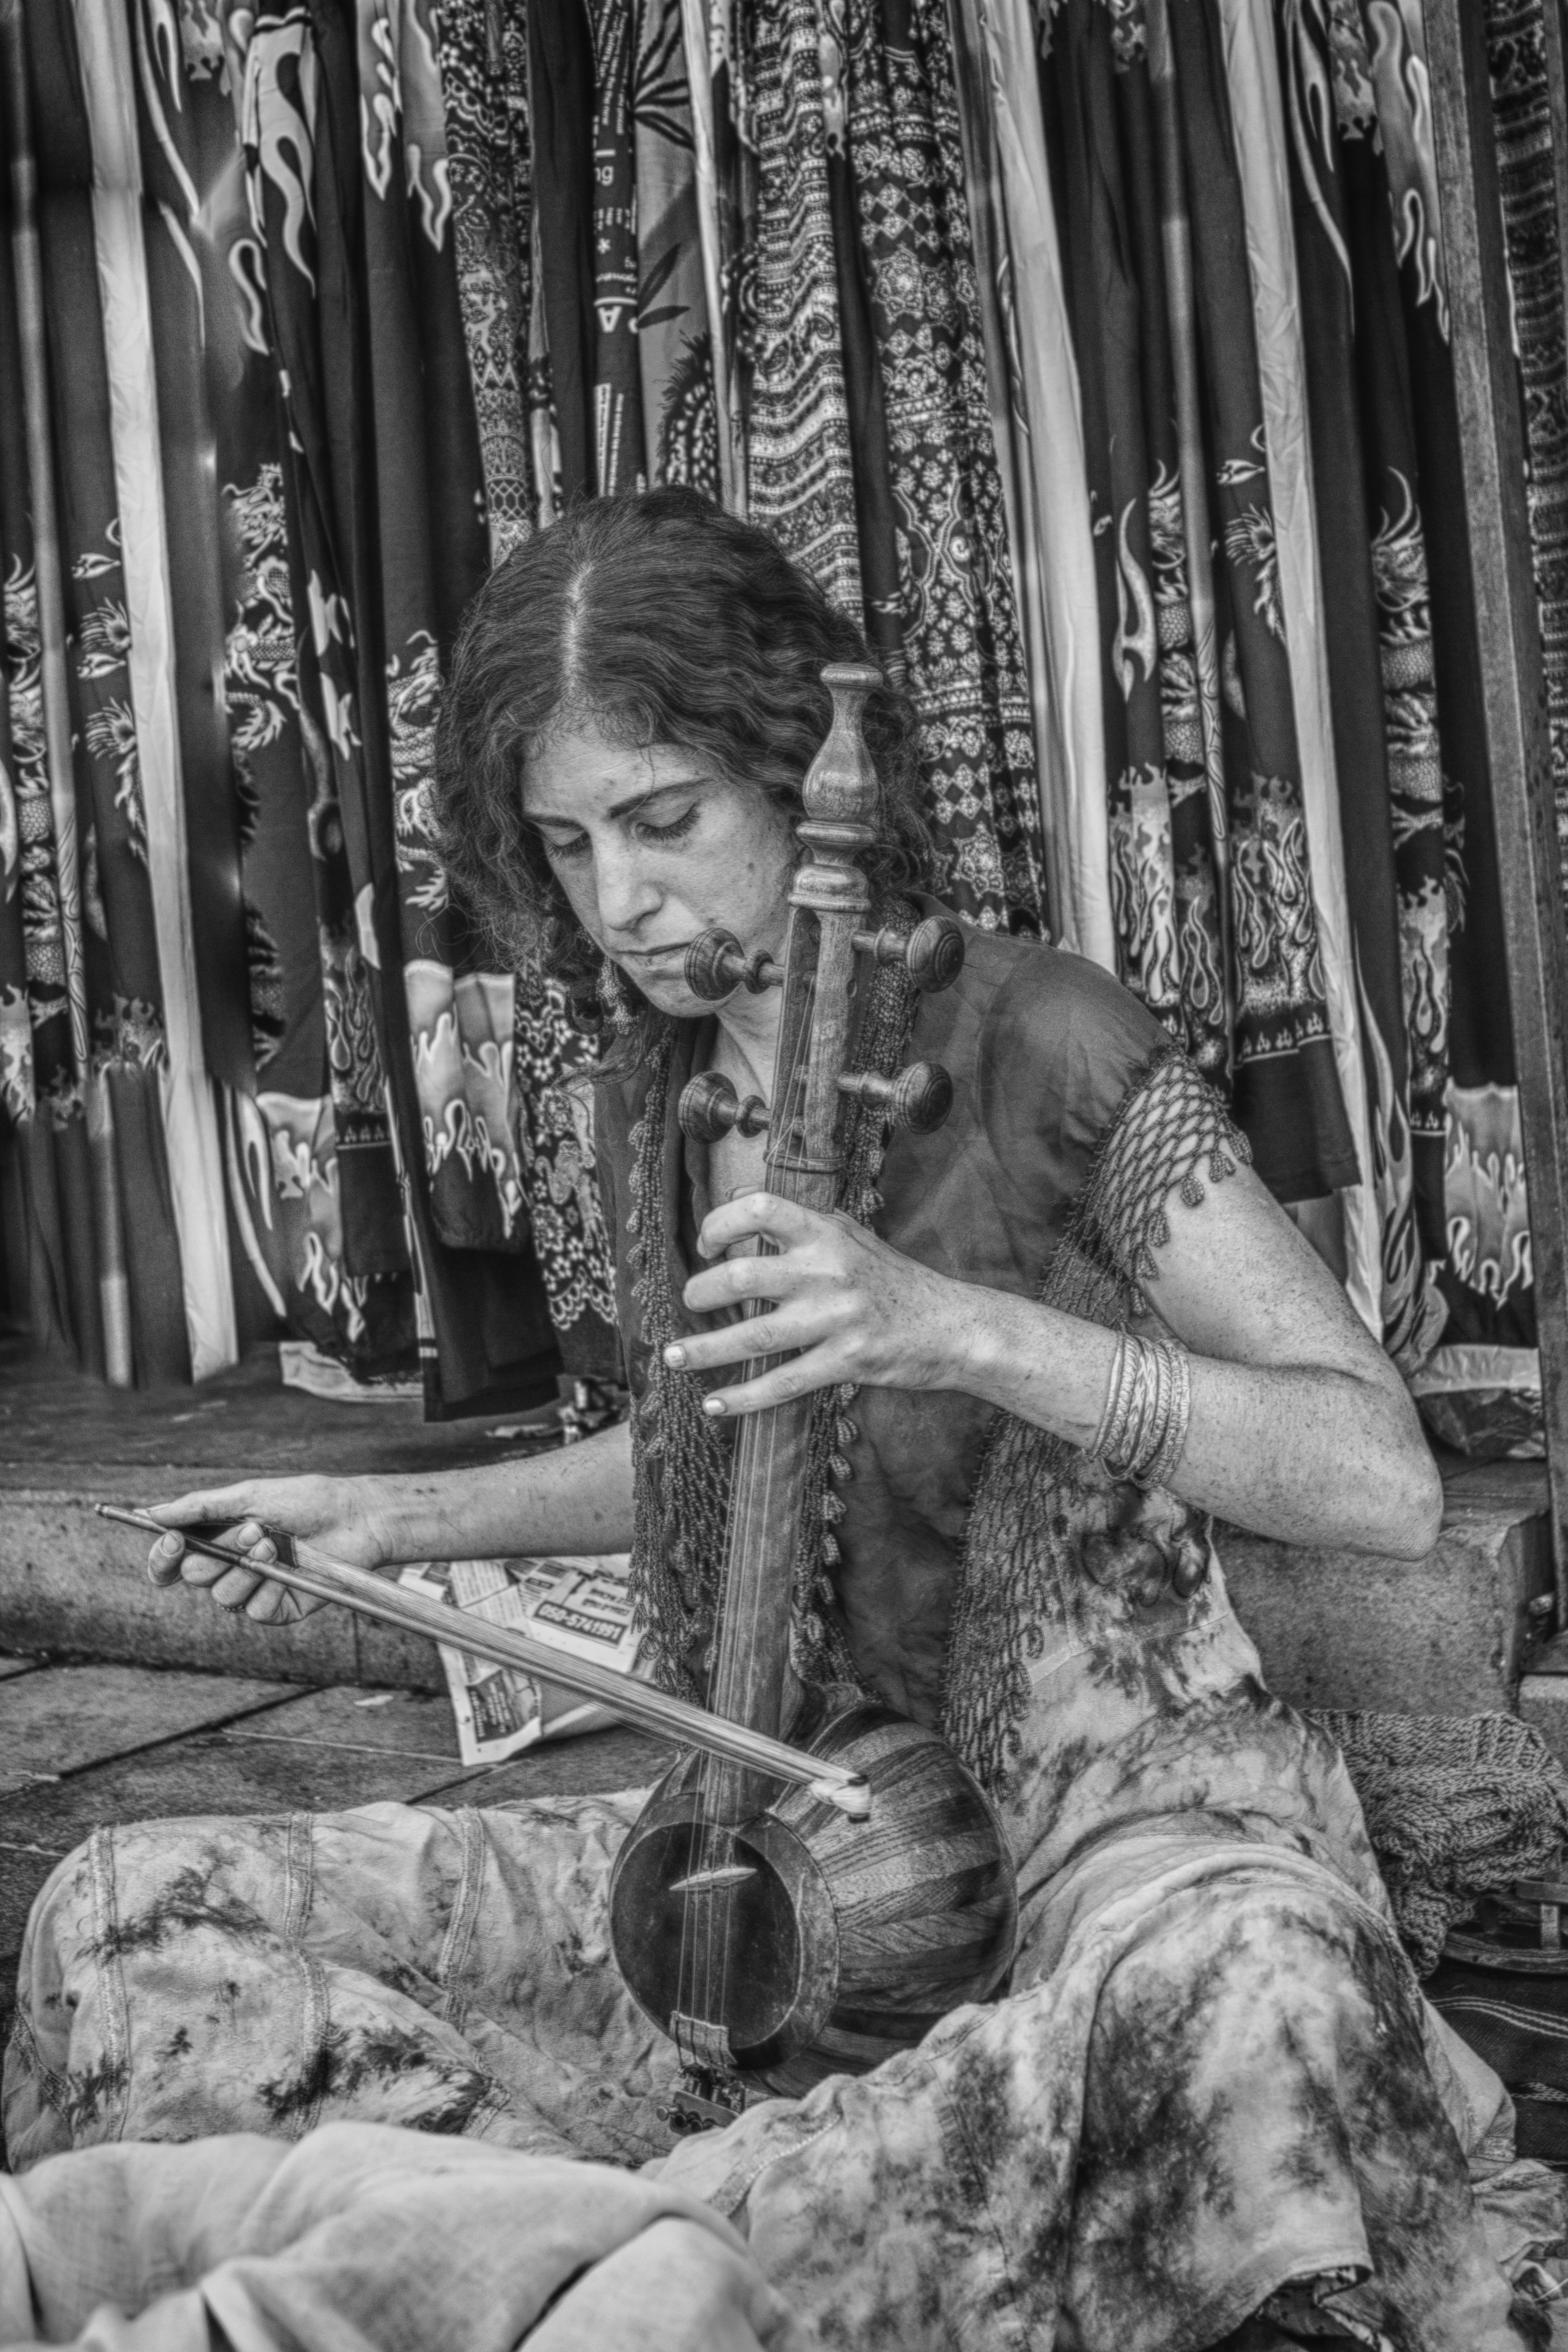
person, music, black and white, girl, woman, play, statue, portrait, young, money, monochrome, art, sketch, drawing, temple, women, photograph, site, siting, beauty girl, woman happy, happy people, woman smile, monochrome photography, ancient history, human positions